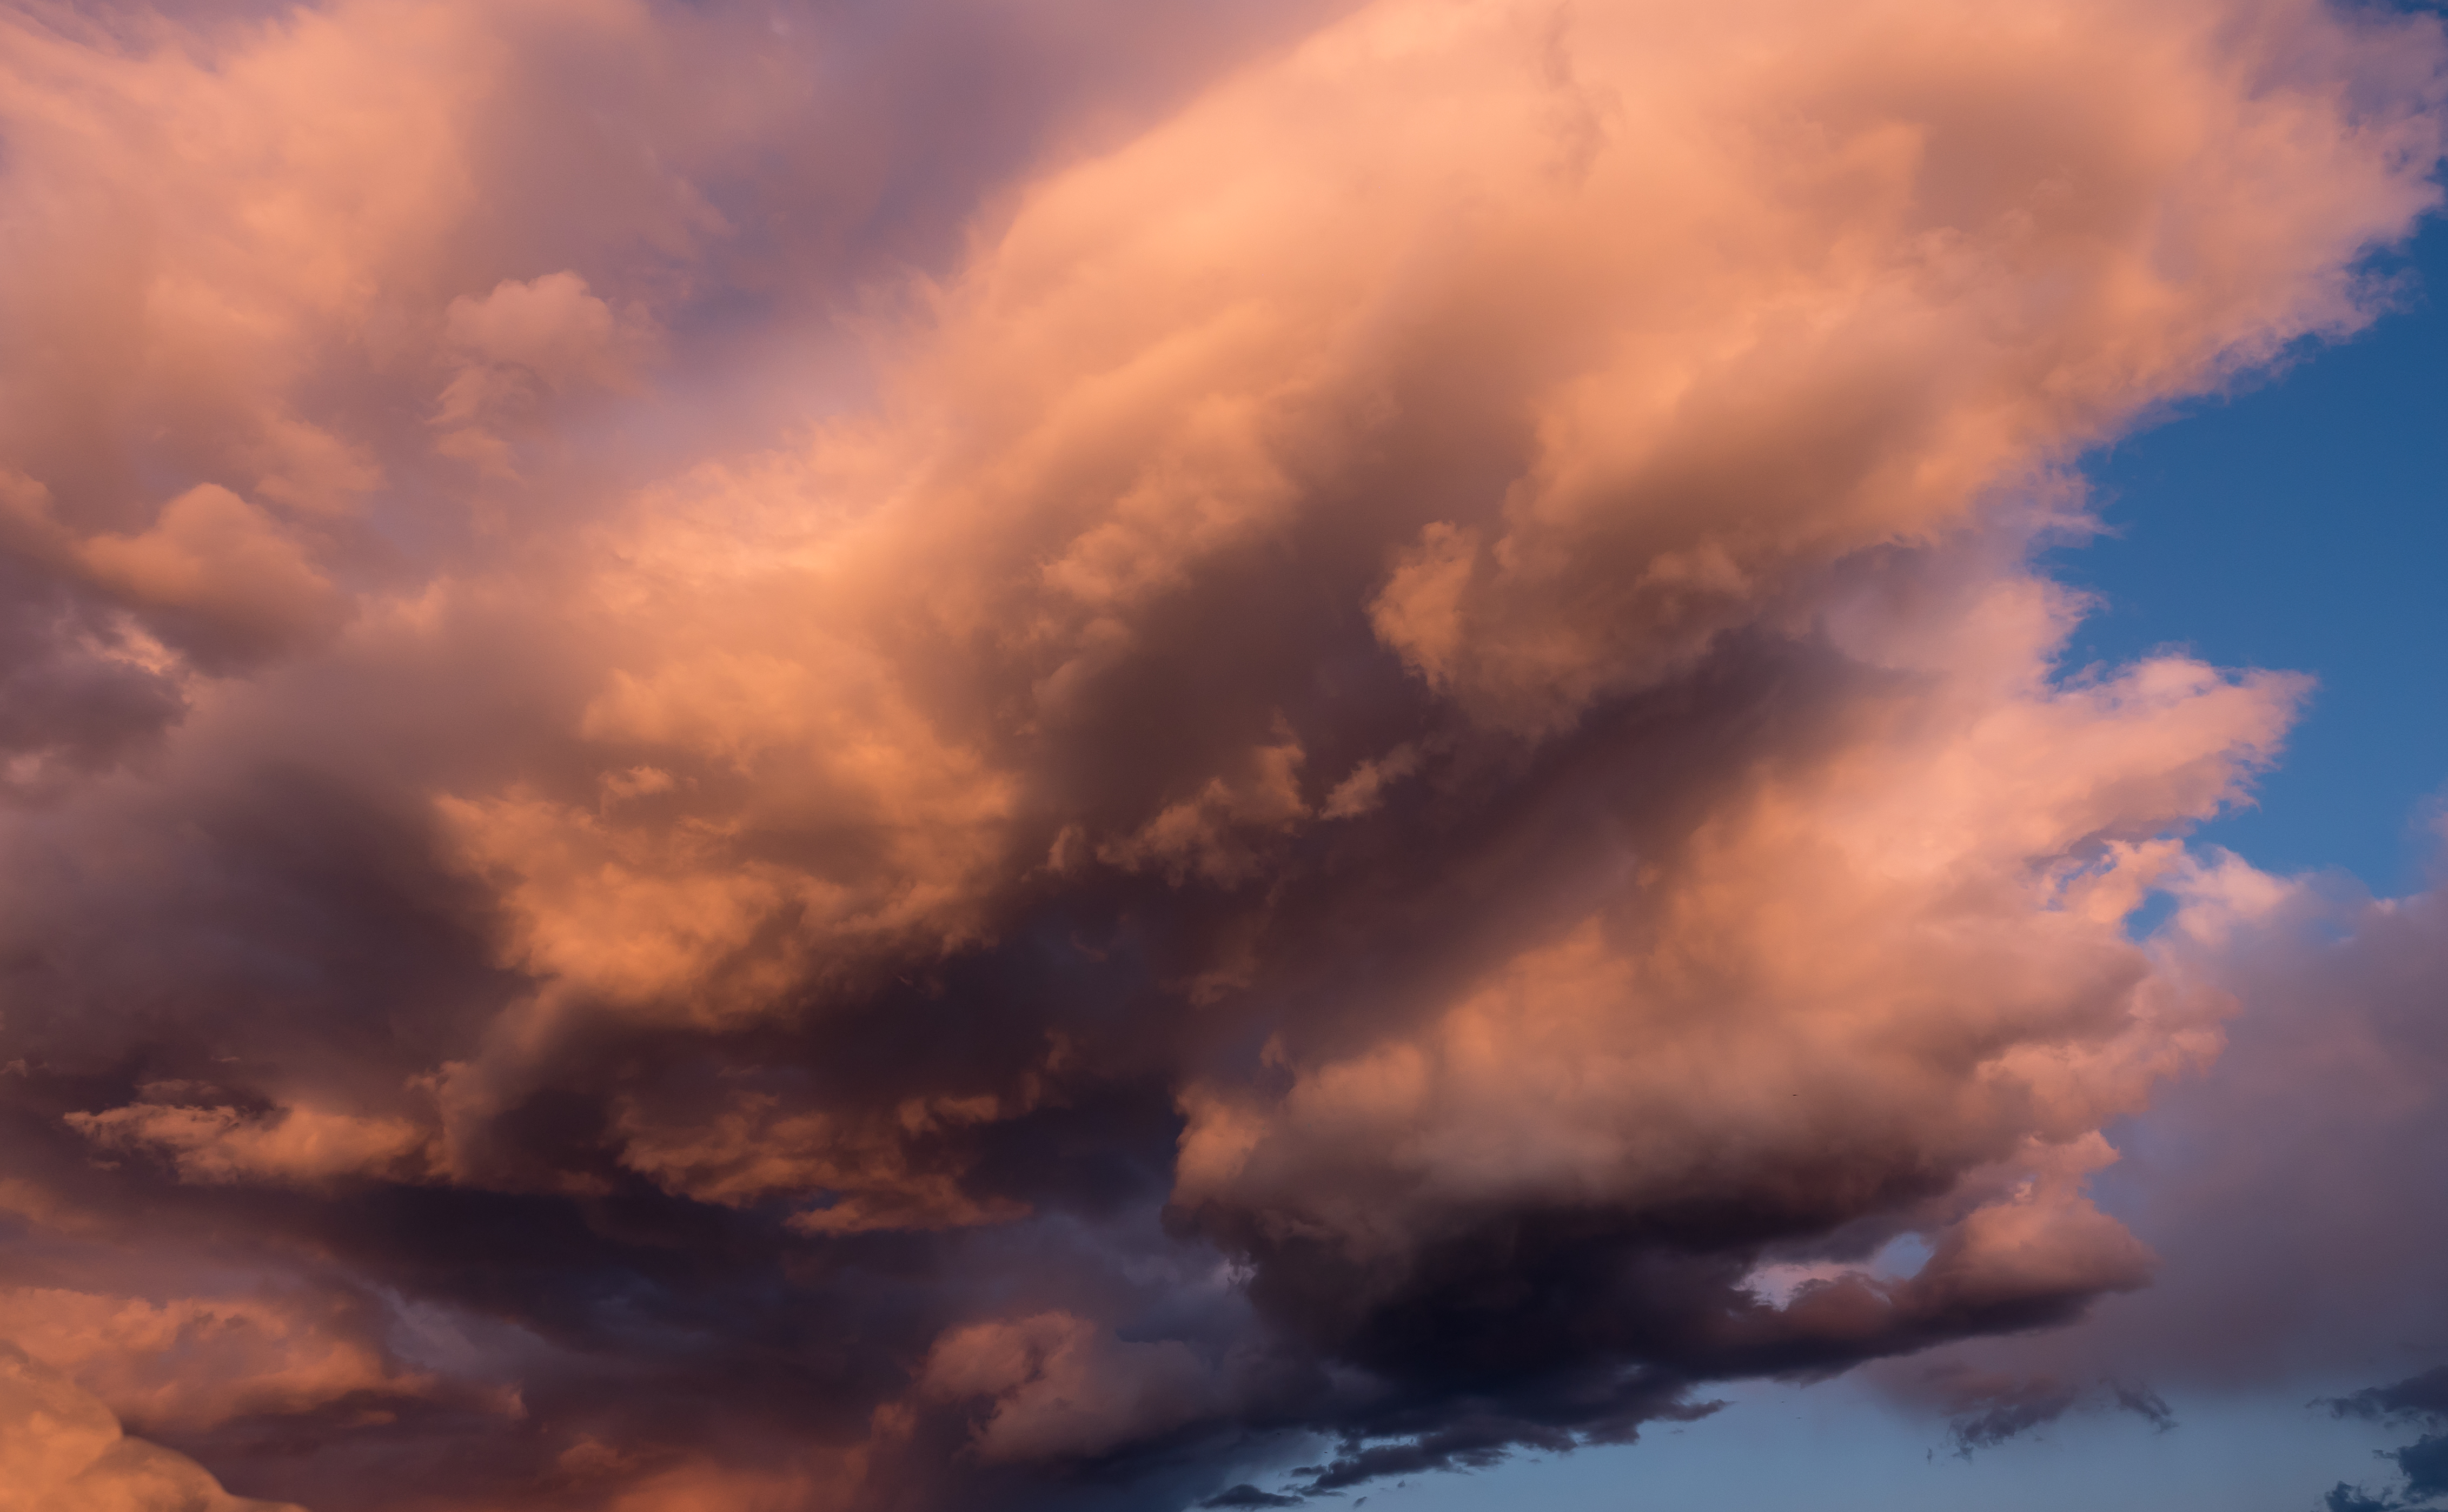
sky, cloud, sunset, daytime, cumulus, atmosphere, atmospheric phenomenon, evening, meteorological phenomenon, afterglow, geological phenomenon, calm, dusk, sunlight, heat, wind